Mural paintings of the conquest of Majorca

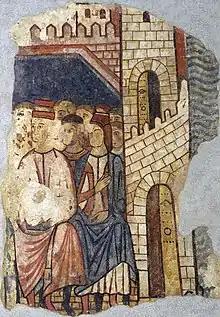
The meeting of the counts in Barcelona, December 1228

The composition of the work displays a Romanesque tendency, although there is a distinct realism in the details of the work and the background of the scenes have been treated with details of landscape, rather than being a flat pictorial space. Together with the interest shown in treating the figures with expression and representing portraits, there is an apparent trend and interest in a Franco-gothic style of painting.